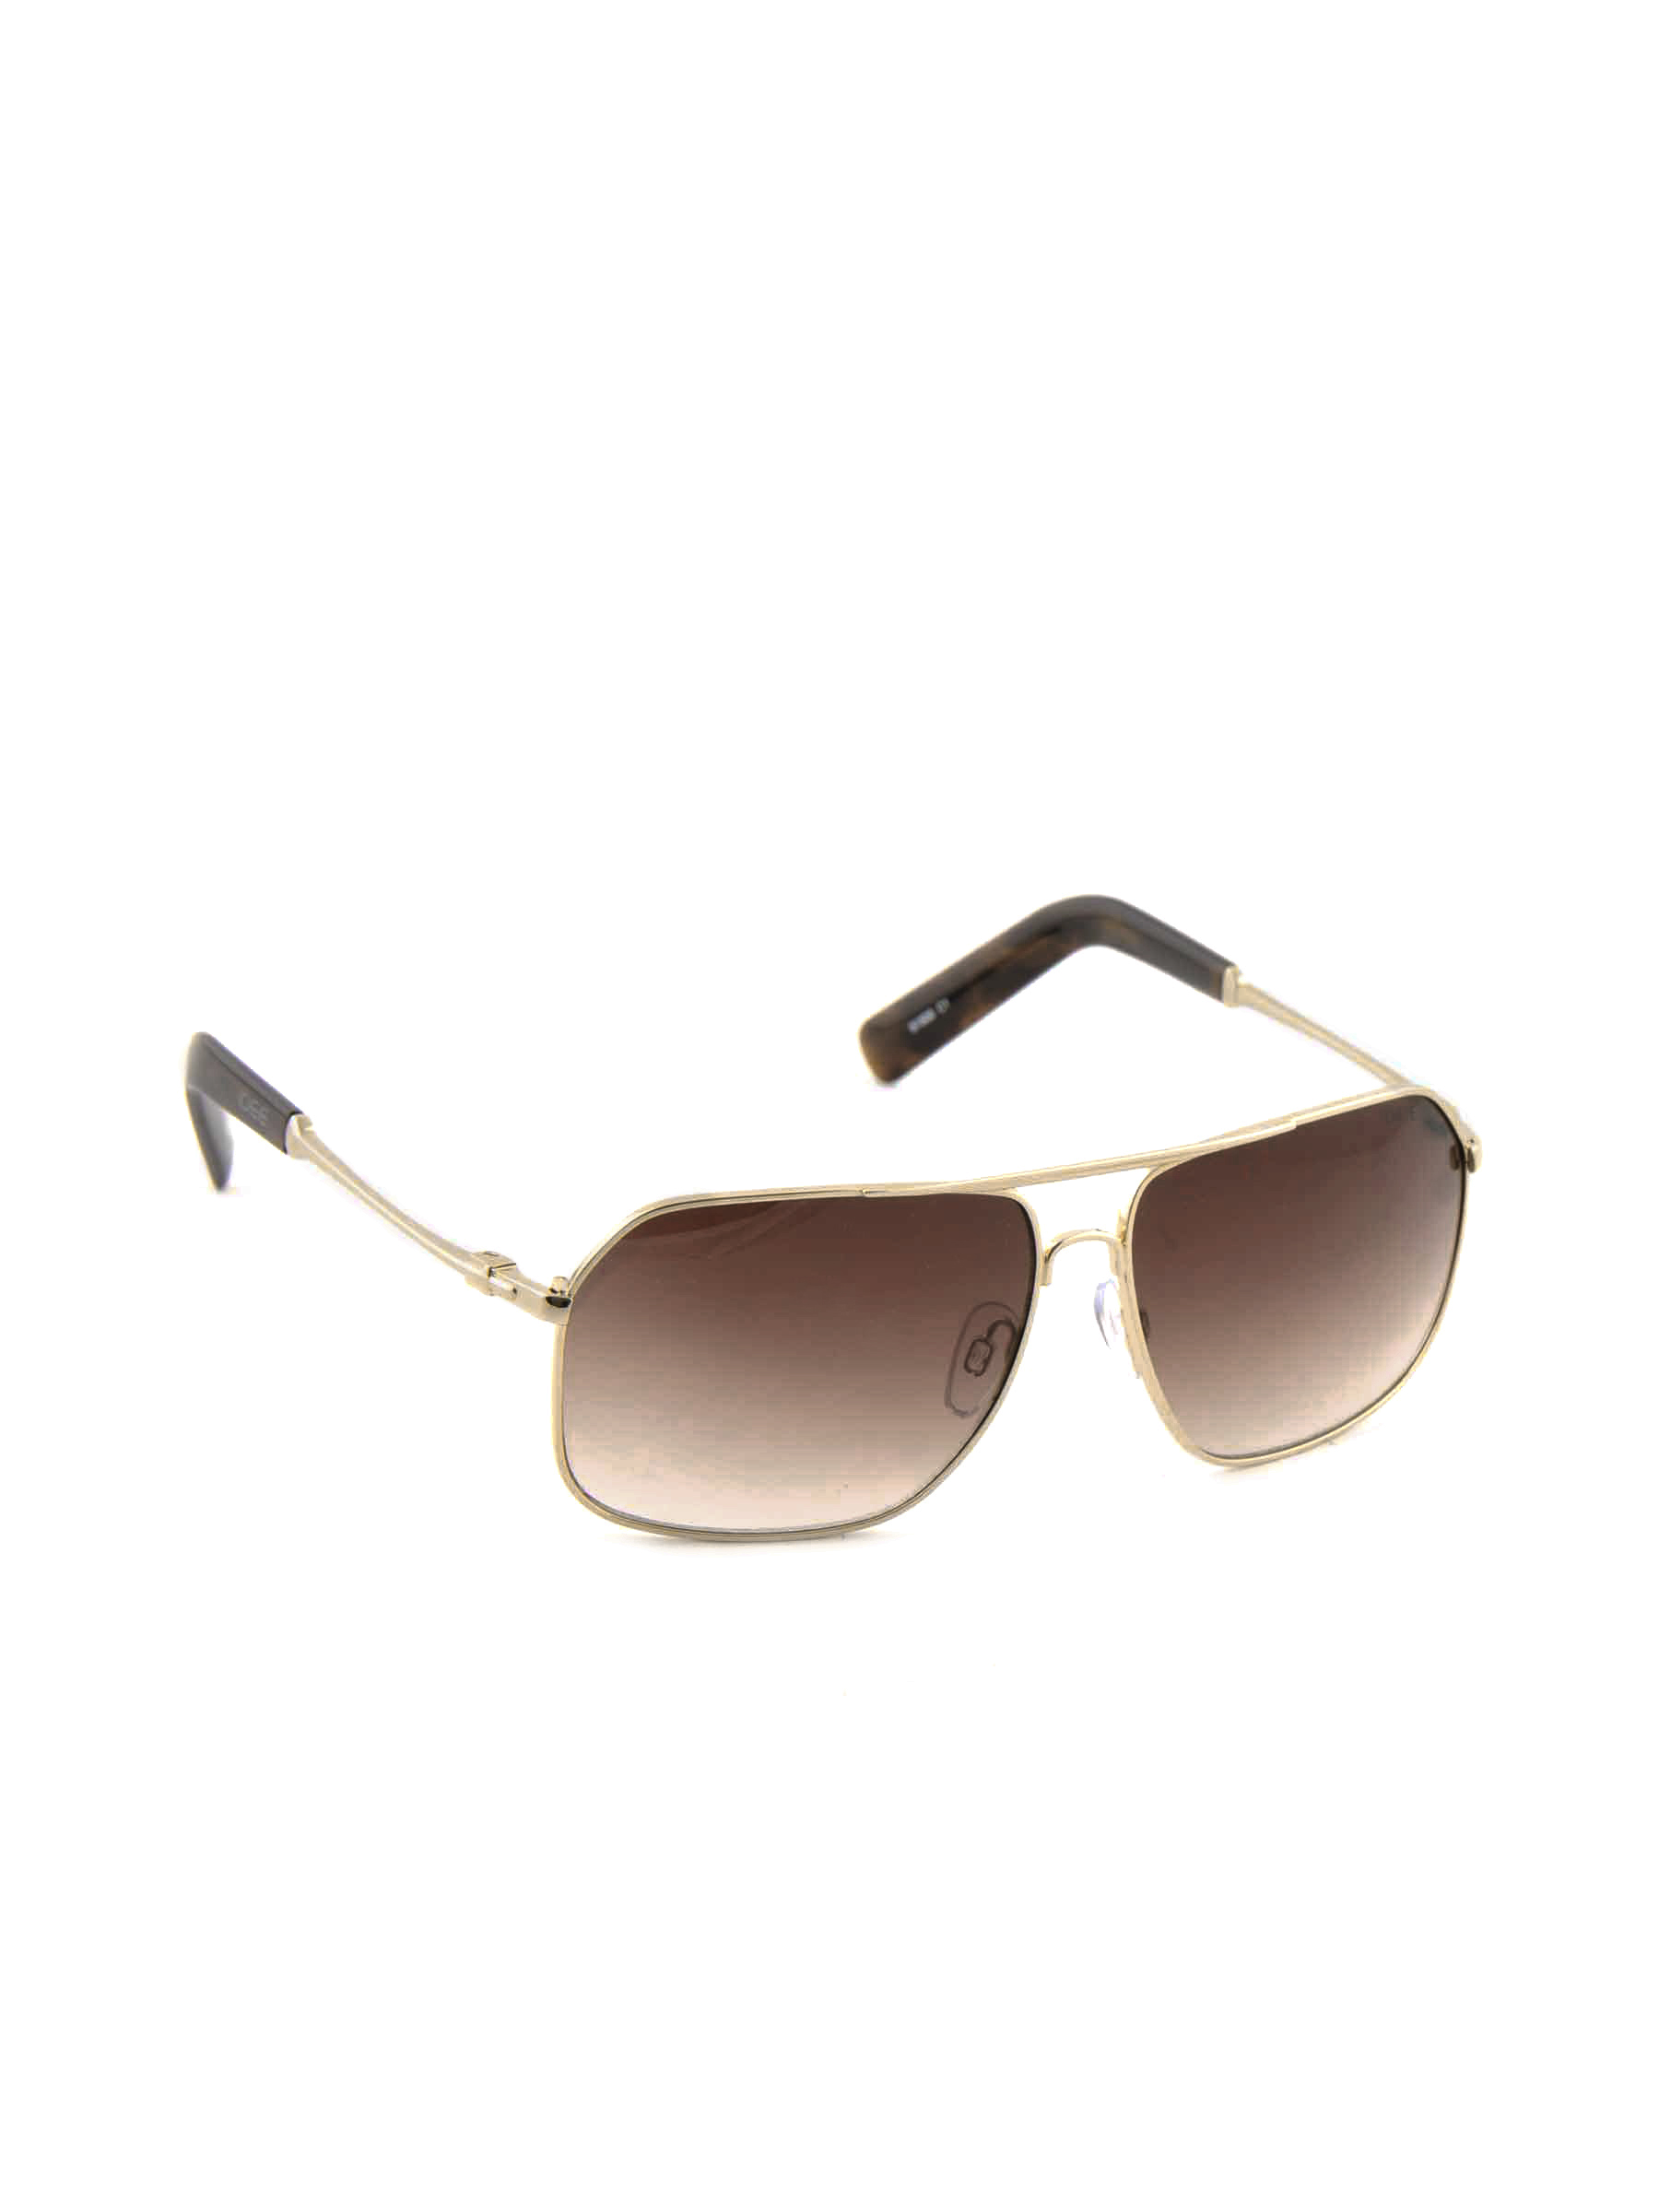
Idee Men Funky Eyewear Brown Sunglasses
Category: Accessories / Eyewear / Sunglasses
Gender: Men
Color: Brown
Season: Winter 2016
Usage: Casual